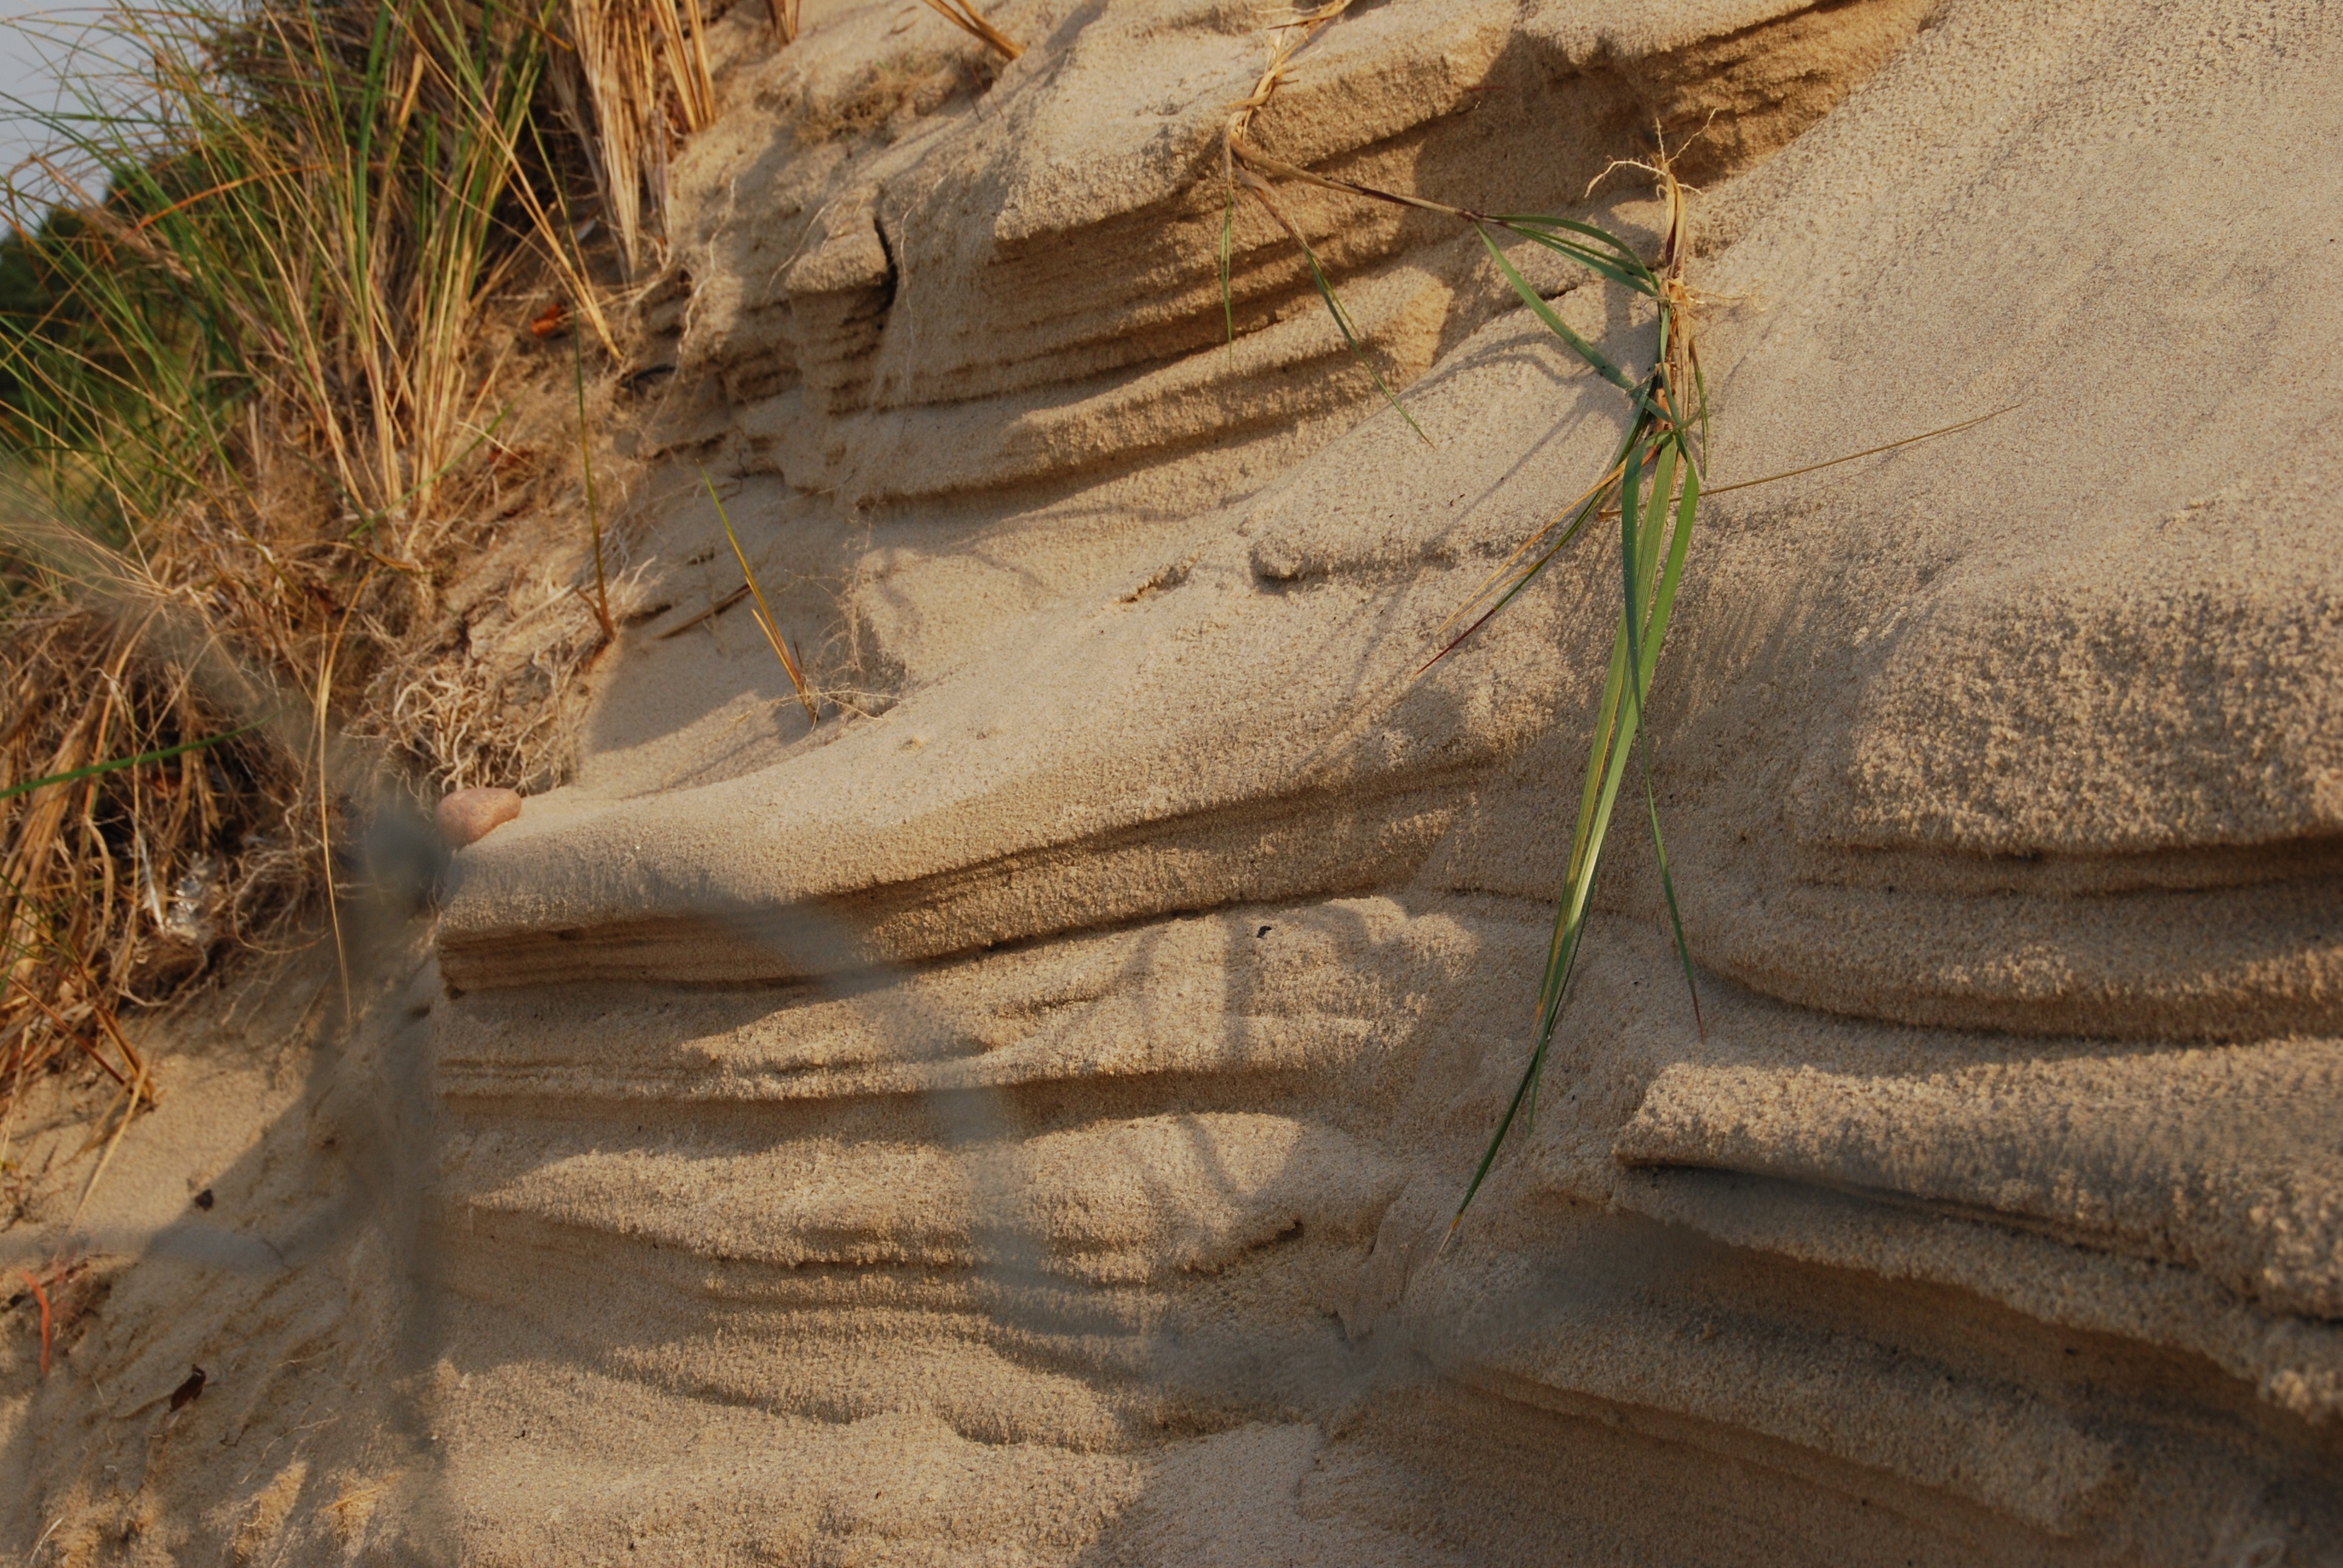
beach, landscape, grass, sand, rock, wilderness, wood, dune, valley, formation, soil, canyon, terrain, material, geology, badlands, wadi, baltic sea, landform, ancient history, natural environment